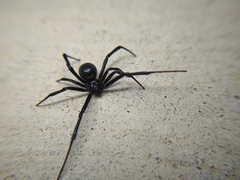
Species: Lactrodectus_hesperus